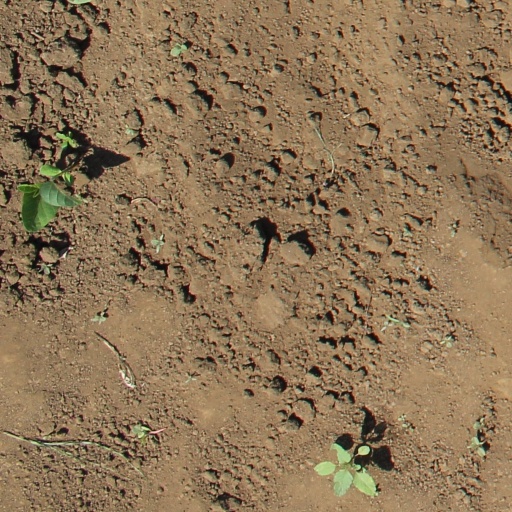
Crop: soybean